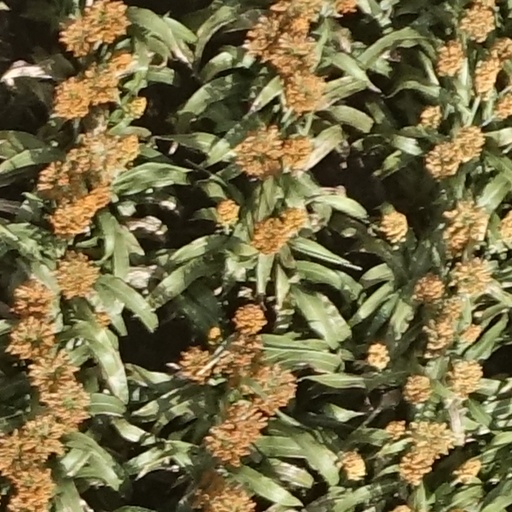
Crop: sorghum